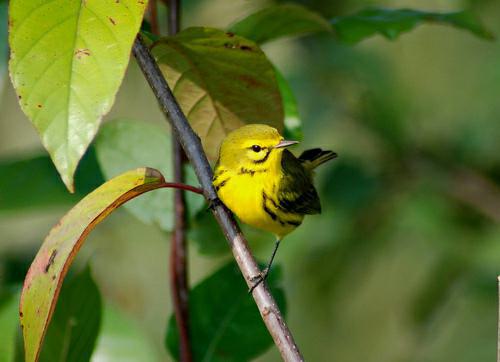
A photo of a prairie warbler